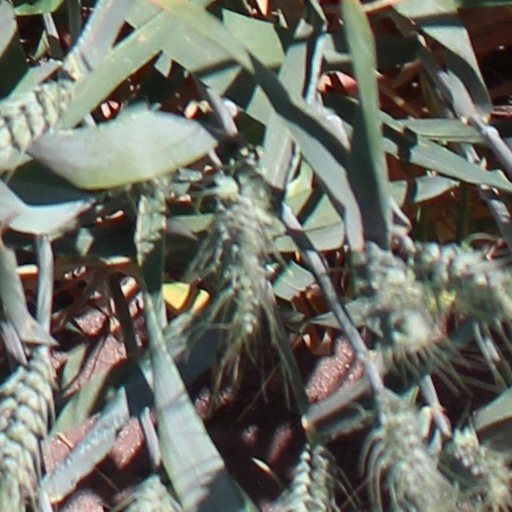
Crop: wheat